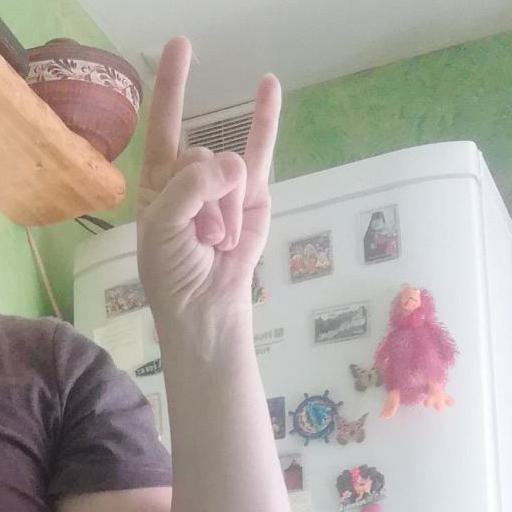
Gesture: rock